Milo Milunović

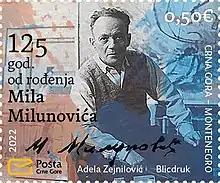
Milunović on a 2022 stamp of Montenegro

Milo Milunović (Cyrillic: Мило Милуновић; Born 6 August 1897 – 11 February 1967) was a Montenegrin painter. He dabbled in both Impressionism and Cubism.